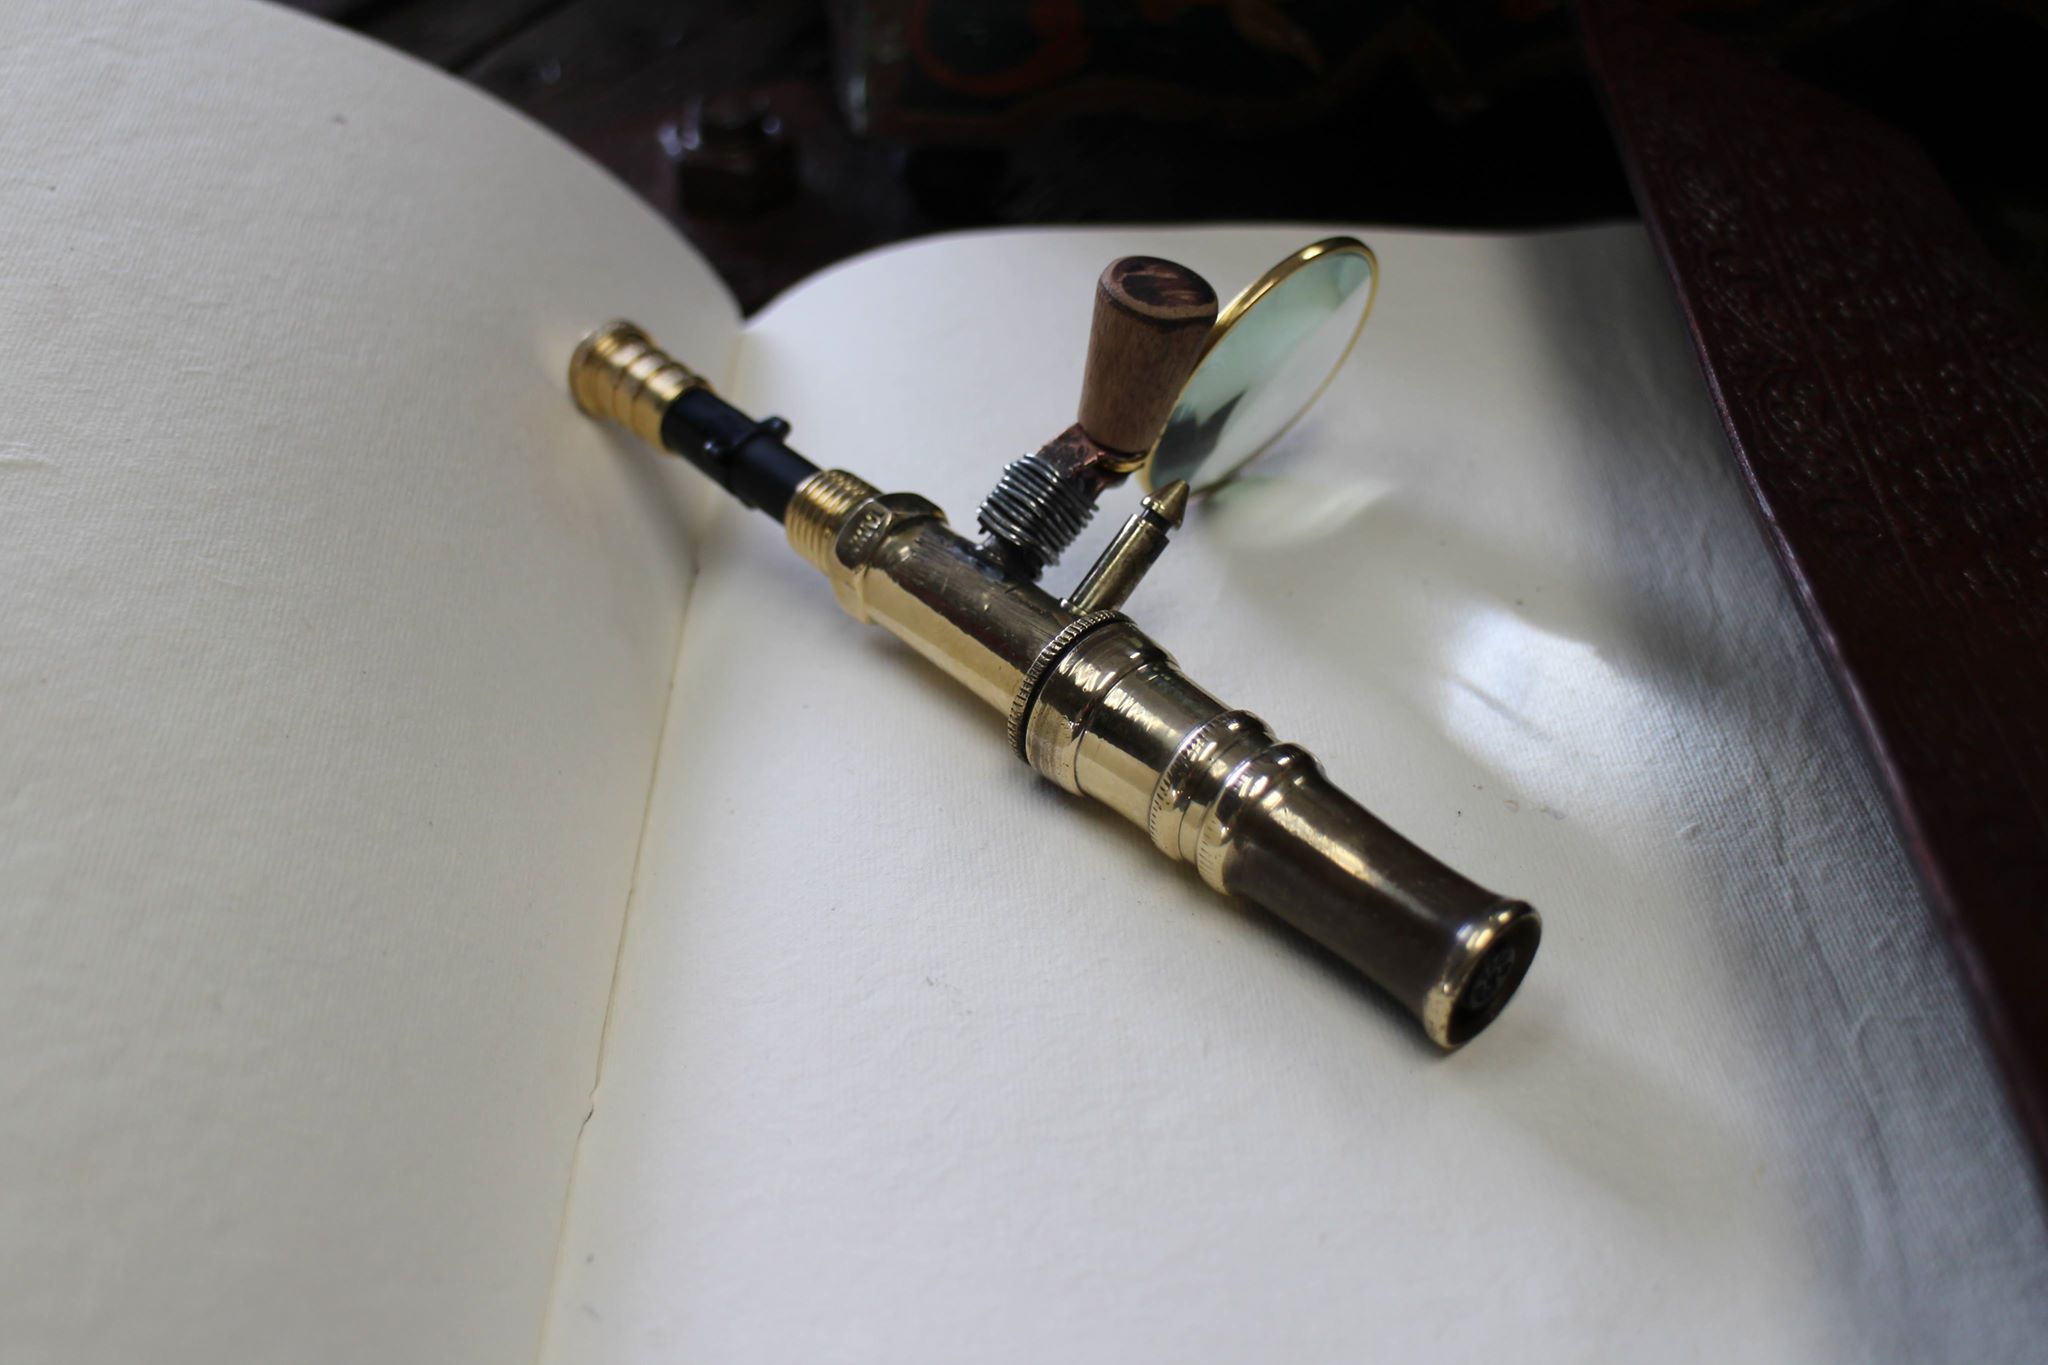
pen, wind instrument, musical instrument, metal